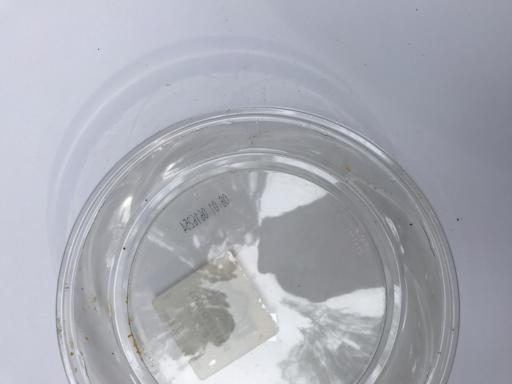
Label: plastic